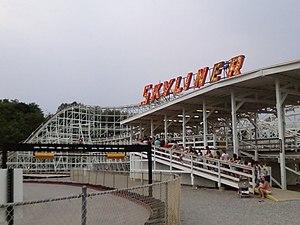
American Adventure ouvert au public le 27 juin.
Lakemont Park, est un parc d'attractions situé à Altoona, en Pennsylvanie. Il comporte le plus vieux parcours de montagnes russes encore en marche ; Leap The Dips qui est présent depuis 1902.